Yaw (rotation)

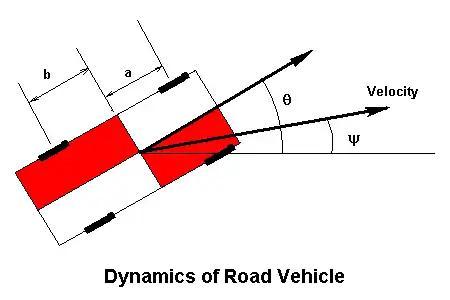
Dynamics of a road vehicle

The diagram illustrates a four-wheel vehicle, in which the front axle is located a metres ahead of the centre of gravity and the rear axle is b metres towards the rear from the center of gravity. The body of the car is pointing in a direction formula_1 (theta) while it is travelling in a direction formula_2 (psi). In general, these are not the same. The tyre treads at the region of contact point in the direction of travel, but the hubs are aligned with the vehicle body, with the steering held central. The tyres distort as they rotate to accommodate this mis-alignment, and generate side forces as a consequence.